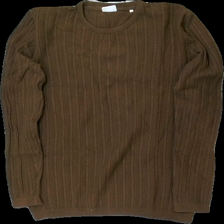
View: front
Type: Sweater
Category: Ladies
Brand: Not in the list
Brand text on label: tailored
Colors: Brown
Material: 100% bomull
Pattern: Other
Cut: C-collar
Size: XL
Season: All
Price range: <50
Recommended usage: Reuse
Description: Kabelstickad sweater